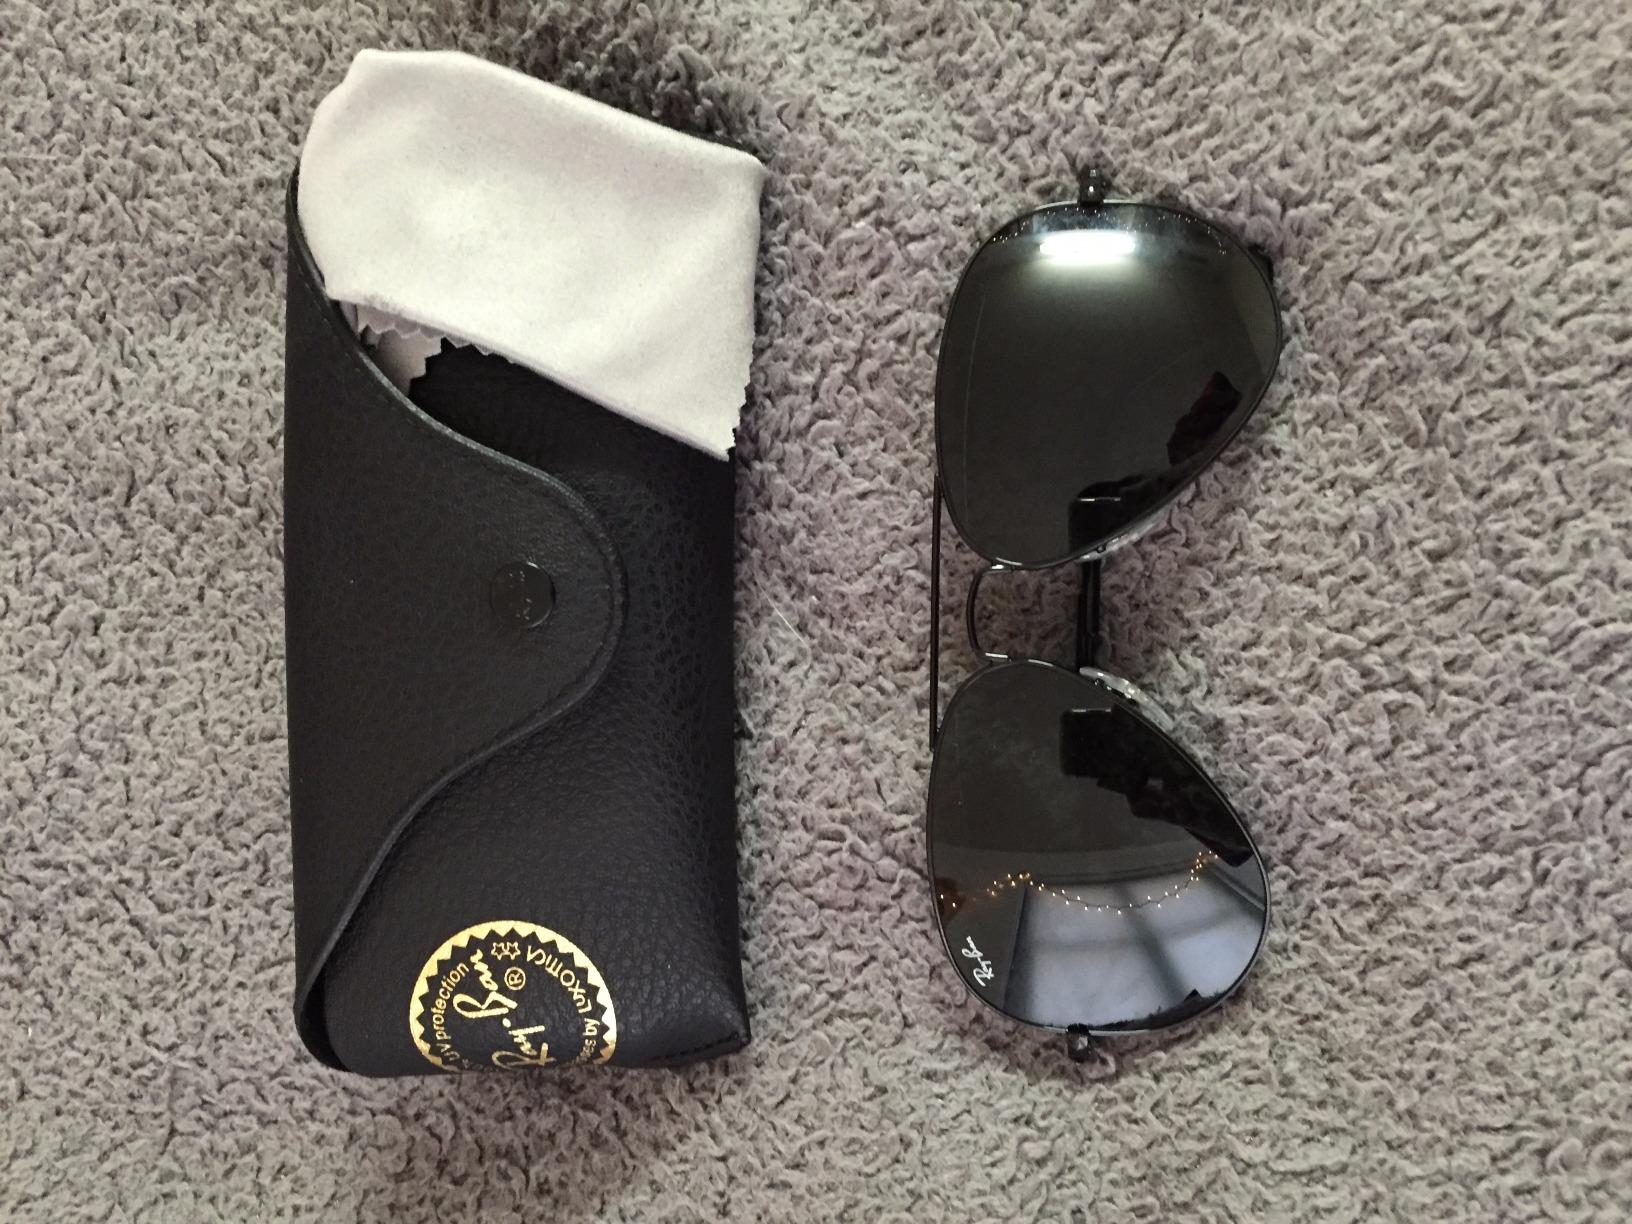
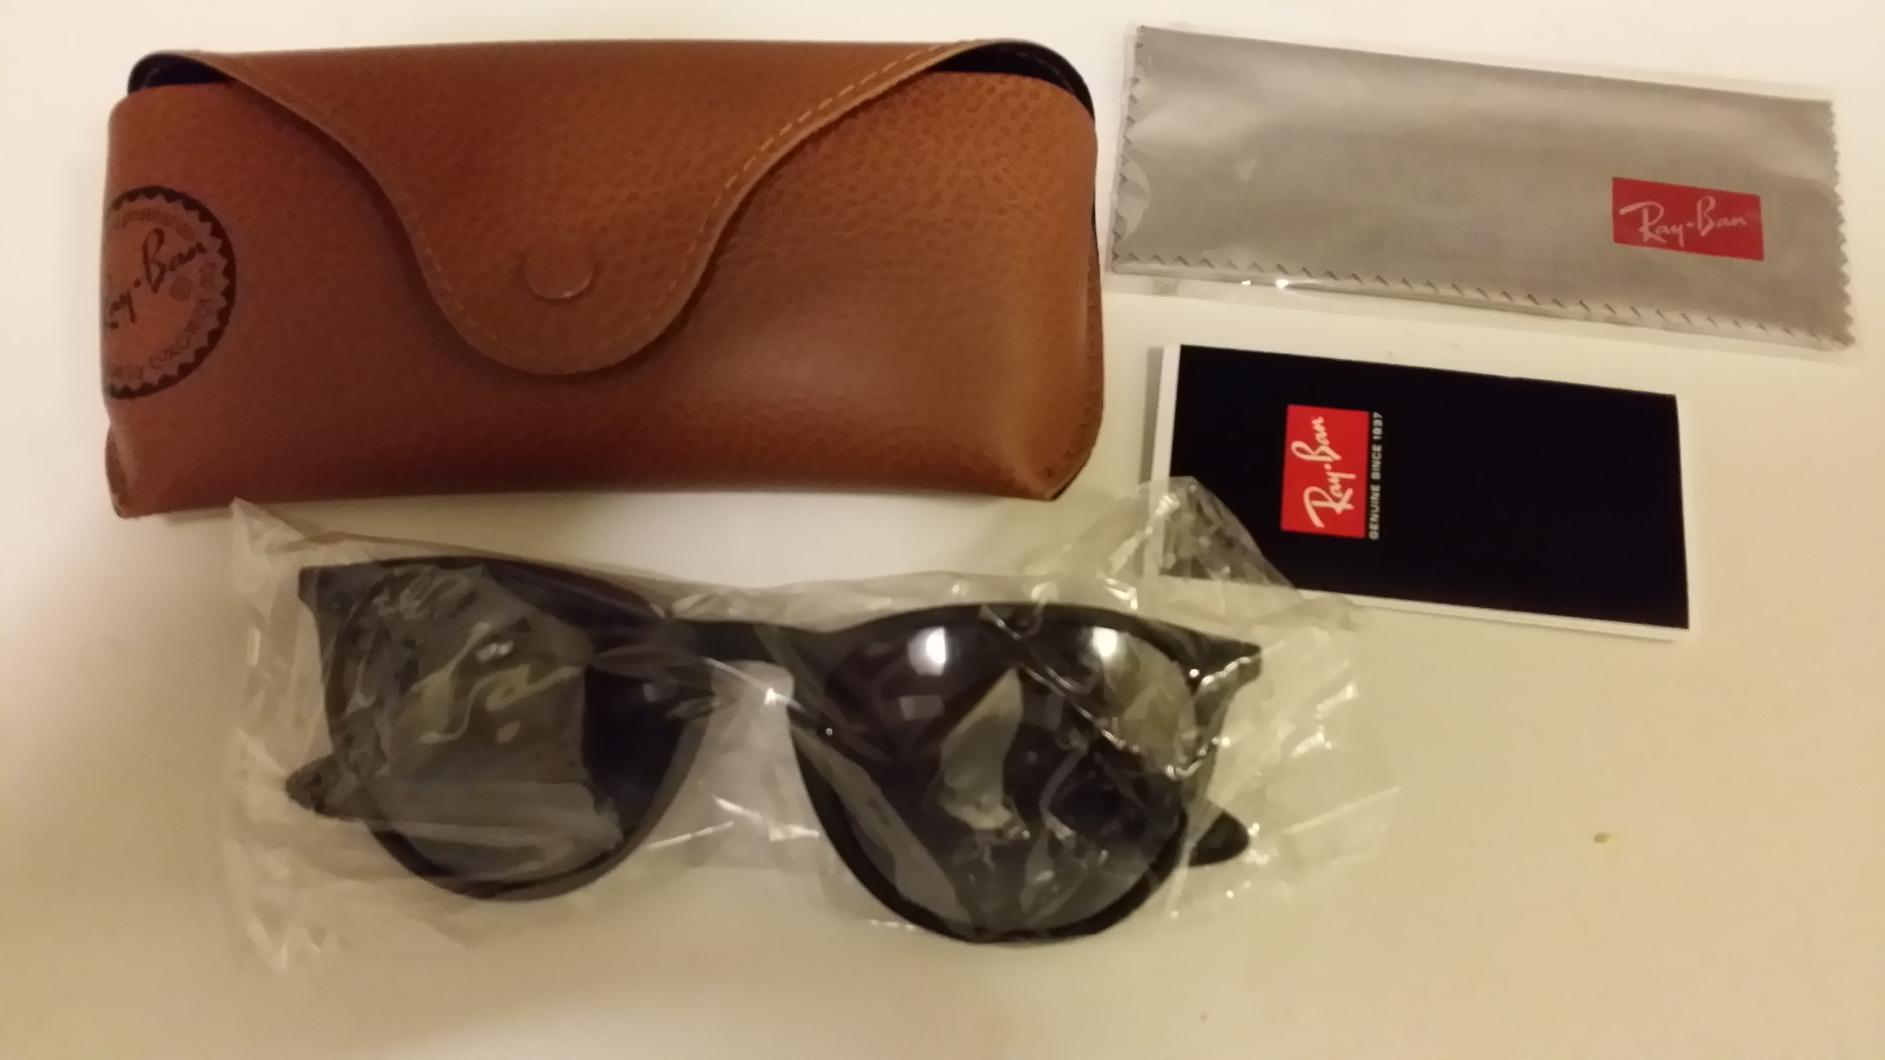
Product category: accessories_sunglasses
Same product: no